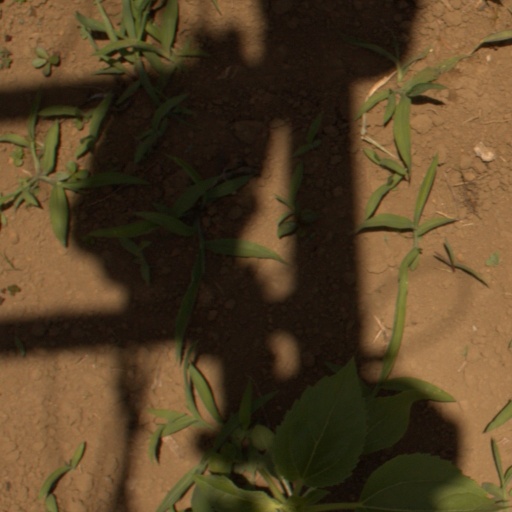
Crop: Jerusalem artichoke